Water scoop (hydropower)

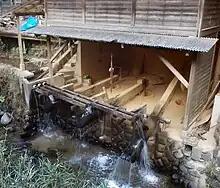
Water scoop or mill, used for the production of Onta ware in the village of Onta in Ōita Prefecture, Japan

A water scoop is a simple hydropower machine – that is, a machine used to extract power from the flow of water. Unlike a water wheel it operates intermittently, like a seesaw: A container (a bucket or cup) at the end of a lever is filled with water in the upper position. The container side becomes heavier, and so the lever with the filled container moves downward, which may be used to operate a machine drive. In the lower position the container is emptied, and the lever moves back into the upward position.